Coinstar

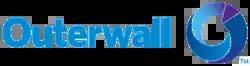
Outerwall logo

On June 28, 2013, shareholders voted to change the company name from Coinstar to Outerwall. On July 2, 2013, Outerwall acquired mobile phone recycling kiosk operator ecoATM, for $350 million (not including debt).